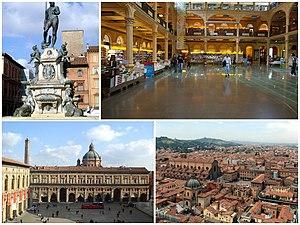
Bologne et de la province de même nom et l'une des principales villes d'Italie. Bologne compte environ 390 000 habitants (les Bolonais) et son aire urbaine regroupe 1 005 000 habitants.